Sivan Fahima

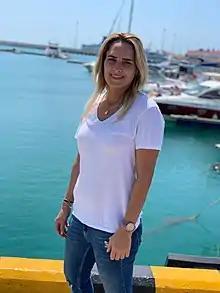
Fahima in 2019

Sivan Fahima (or Pahima, ; born 7 September 1983) is an Israeli football player. She plays as a defender for the Israeli national team. She had also played in for Maccabi Holon in the 2003–04 UEFA Women's Cup.